Second premiership of Mahathir Mohamad

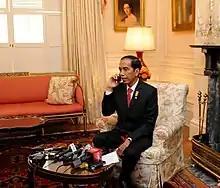
Indonesian President Joko Widodo congratulated Mahathir, through a telephone conversation on 10 May 2018

On 11 May 2018, US President Donald Trump congratulated Mahathir on becoming the seventh prime minister of Malaysia, with the White House saying America is looking forward to working closely with it to address common international and regional challenges.